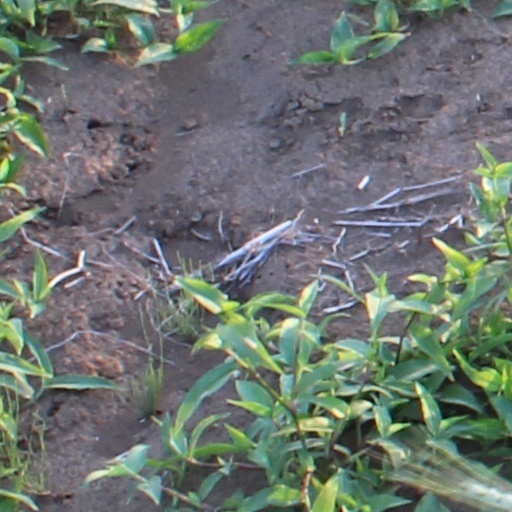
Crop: wheat